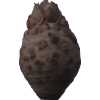
Label: celery